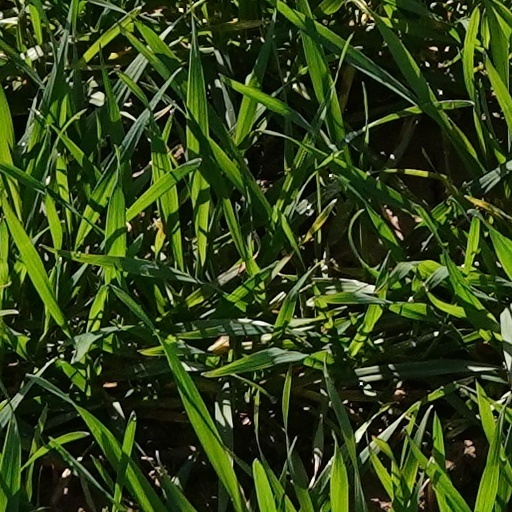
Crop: wheat